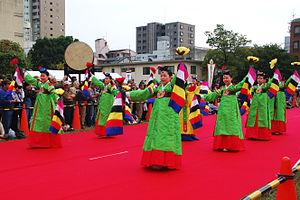
Le Gainjeonmokdan est une danse traditionnelle coréenne. Un cortège composé de deux groupes de danseuse munies de pivoine et vêtues de hanbok colorés, précède un vase de pivoine et se déplace dans les rues.